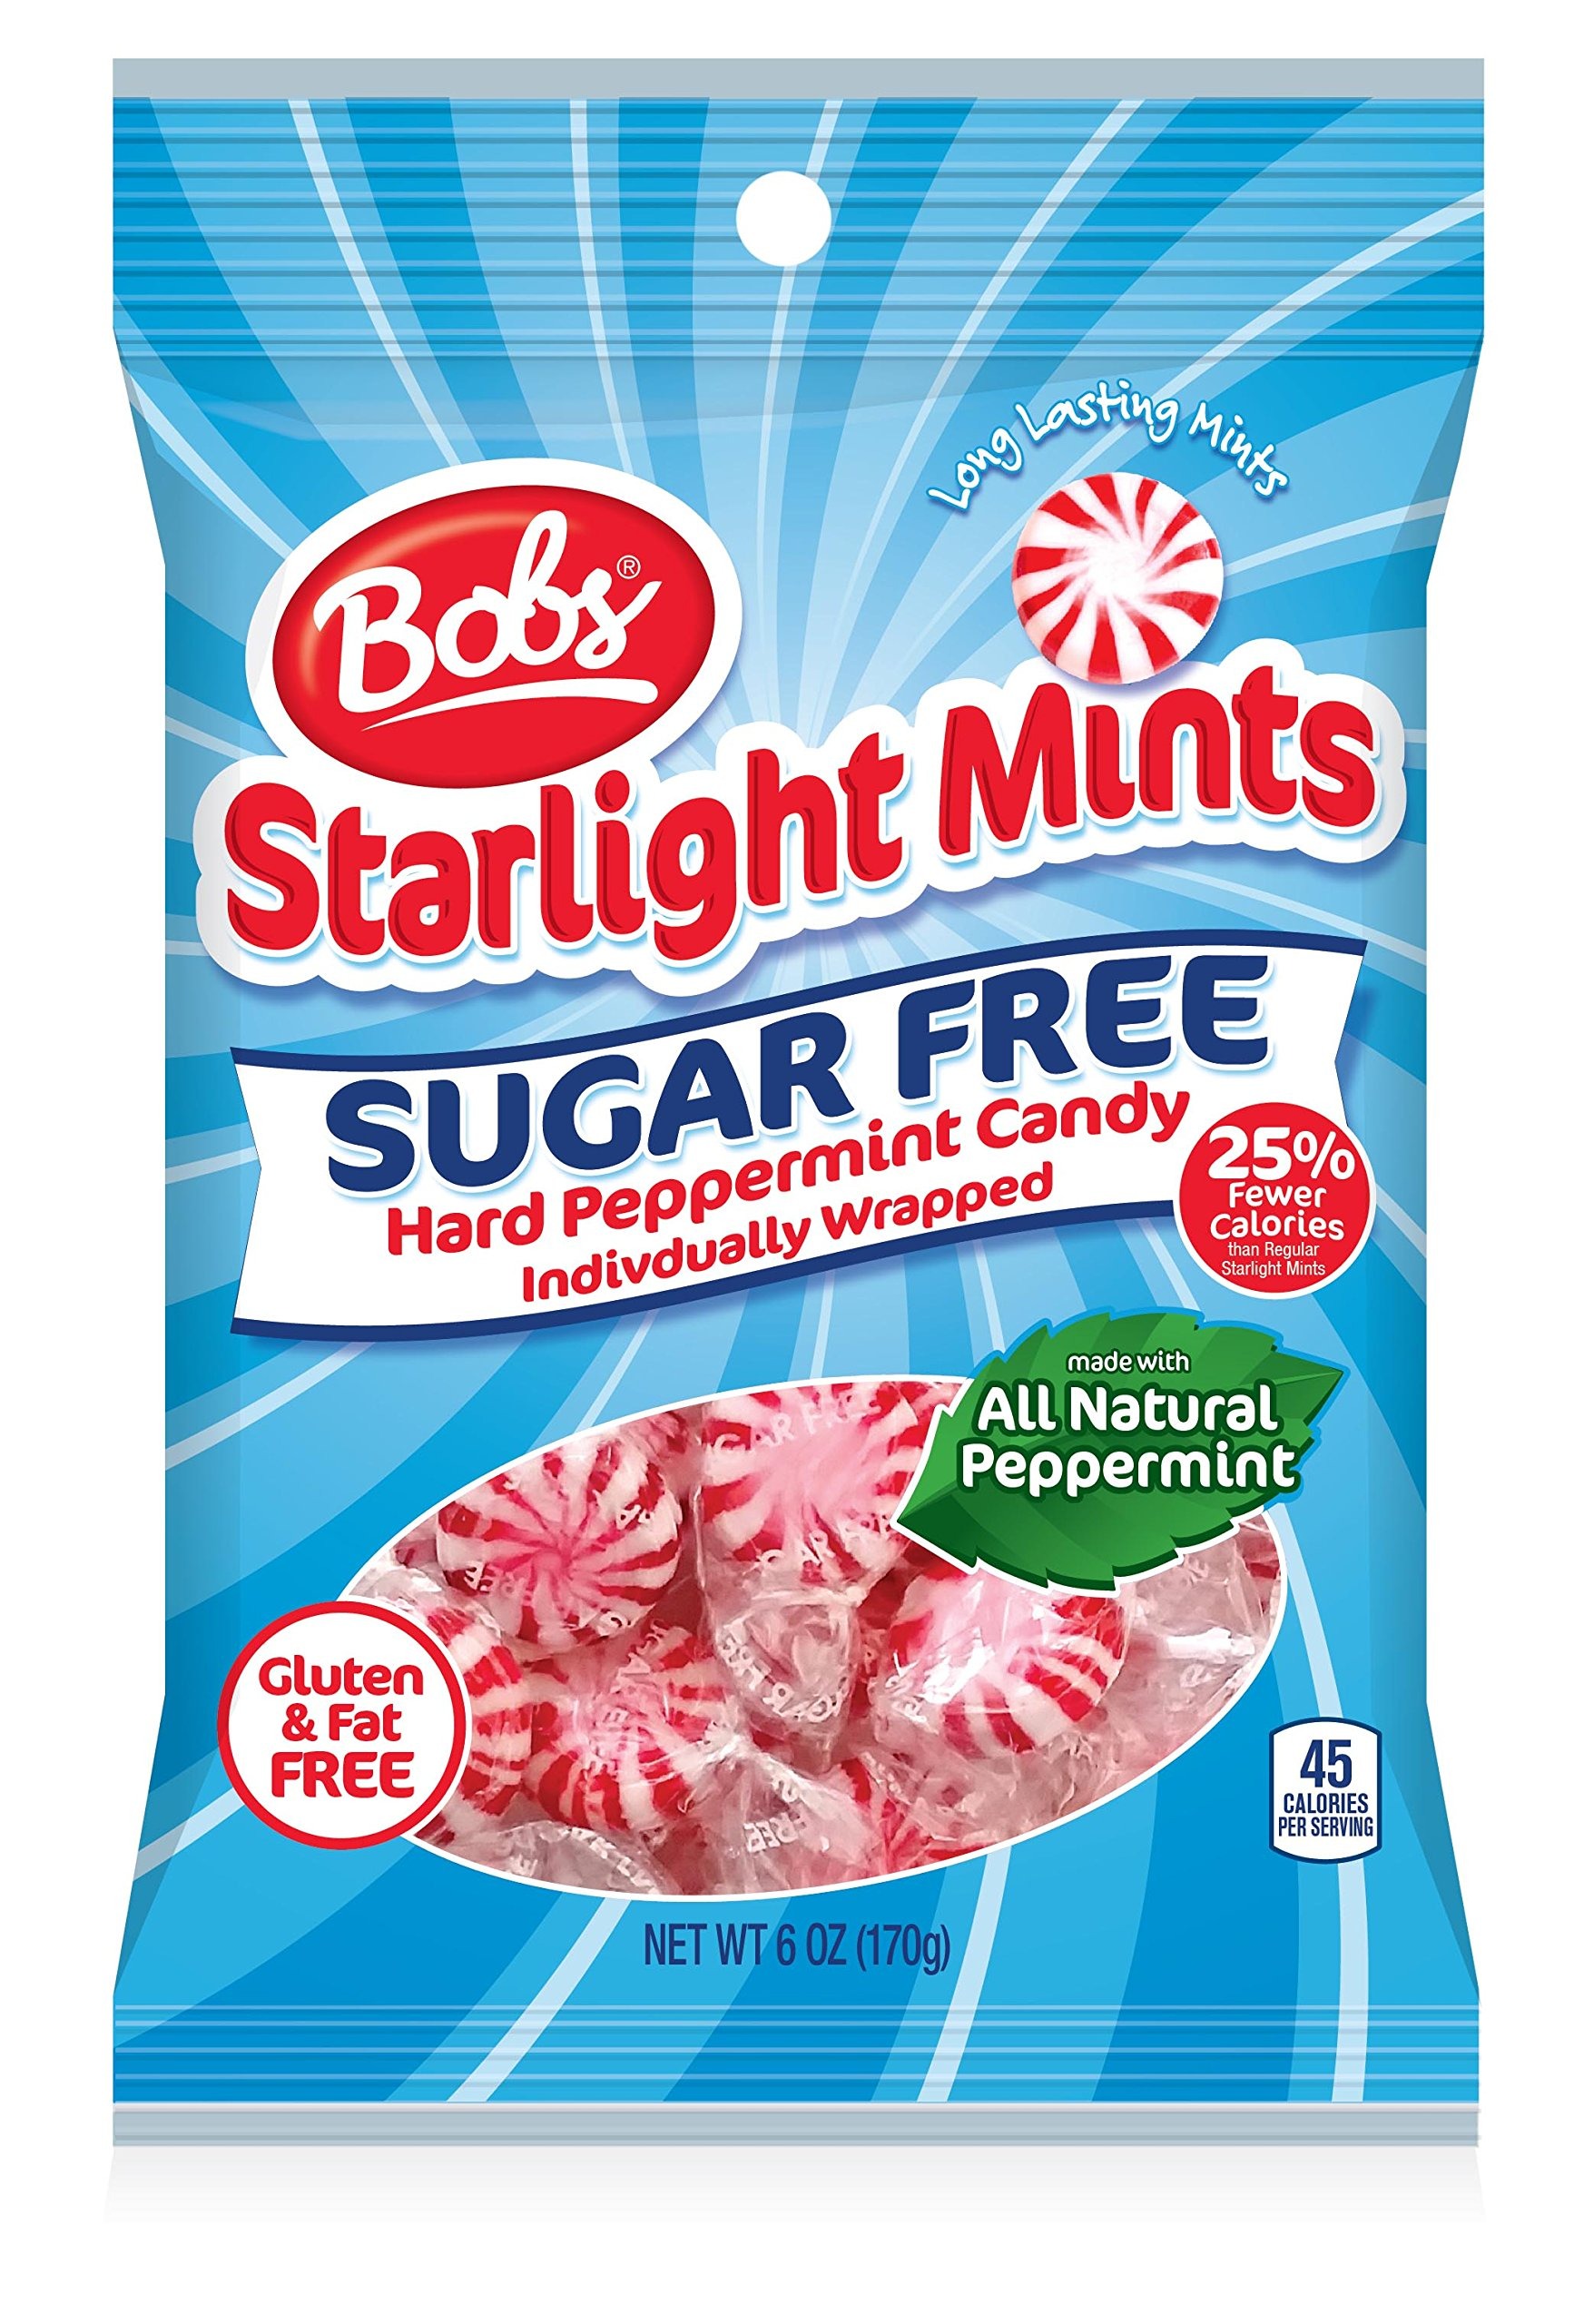
Item Name: Bobs Sugar Free Starlight Mints Candy, Peppermint Flavor, 6 oz
Bullet Point 1: Sugar Free Candy: This candy is sugar free, making it a healthier option.
Bullet Point 2: Peppermint Flavor: The candy has a refreshing peppermint flavor.
Bullet Point 3: Fun Starlight Mints: These mints are shaped like stars and have a fun design.
Bullet Point 4: Individually Wrapped: Each mint is individually wrapped for convenience.
Bullet Point 5: Perfect for Gifts: These mints make great gifts for birthdays, holidays, or any special occasion.
Value: 6.0
Unit: Ounce

Price: 10.61